Kemper Street Industrial Historic District

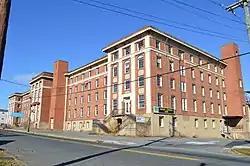
A warehouse on Campbell Avenue

The Kemper Street Industrial Historic District encompasses a collection of industrial sites on Campbell Avenue and Kemper Street in Lynchburg, Virginia. It includes factory and related buildings on the southwest side of Kemper Street between 13th and 15th Streets, and similar buildings on the northeast side of Campbell Avenue between 12th and 14th, as well as the right of way of the Norfolk and Southern Railway that separates these two areas. Development of this area began in the early 20th century, with some fine Georgian Revival buildings, and saw a second round of development in the 1930s and 1940s.